Mariano Zufía Urrizalqui

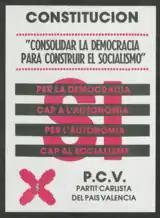
PC referendum poster

Within Partido Carlista Zufía's task was to combat defeatism in the party ranks. However, he failed to stop disintegration of the electoral social base. During electoral campaign of 1982 Zufía initially headed the PC list for the Senate, but it was eventually withdrawn and the party did not take part in elections. During the local Navarrese elections of 1983 the party garnered 2,55% of the votes compared to 4,79% collected in 1979. Zufía led the Carlist list and failed; hence, his term of the Parlamento Foral member came to the end and Partido Carlista lost its only representative in self-governmental Navarrese structures. He acknowledged defeat and in 1983 resigned as secretario general. In 1984 the new rules adopted by the Navarrese parliament specified that president of Cámara de Comptos must not be member of any political party. Forced to make choices, Zufía opted for the administrative career and in 1985 he resigned his membership in Partido Carlista. The same year thanks to PSOE votes he was re-elected as president of the Cámara.